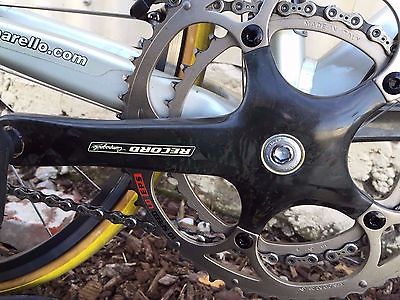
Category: bicycle